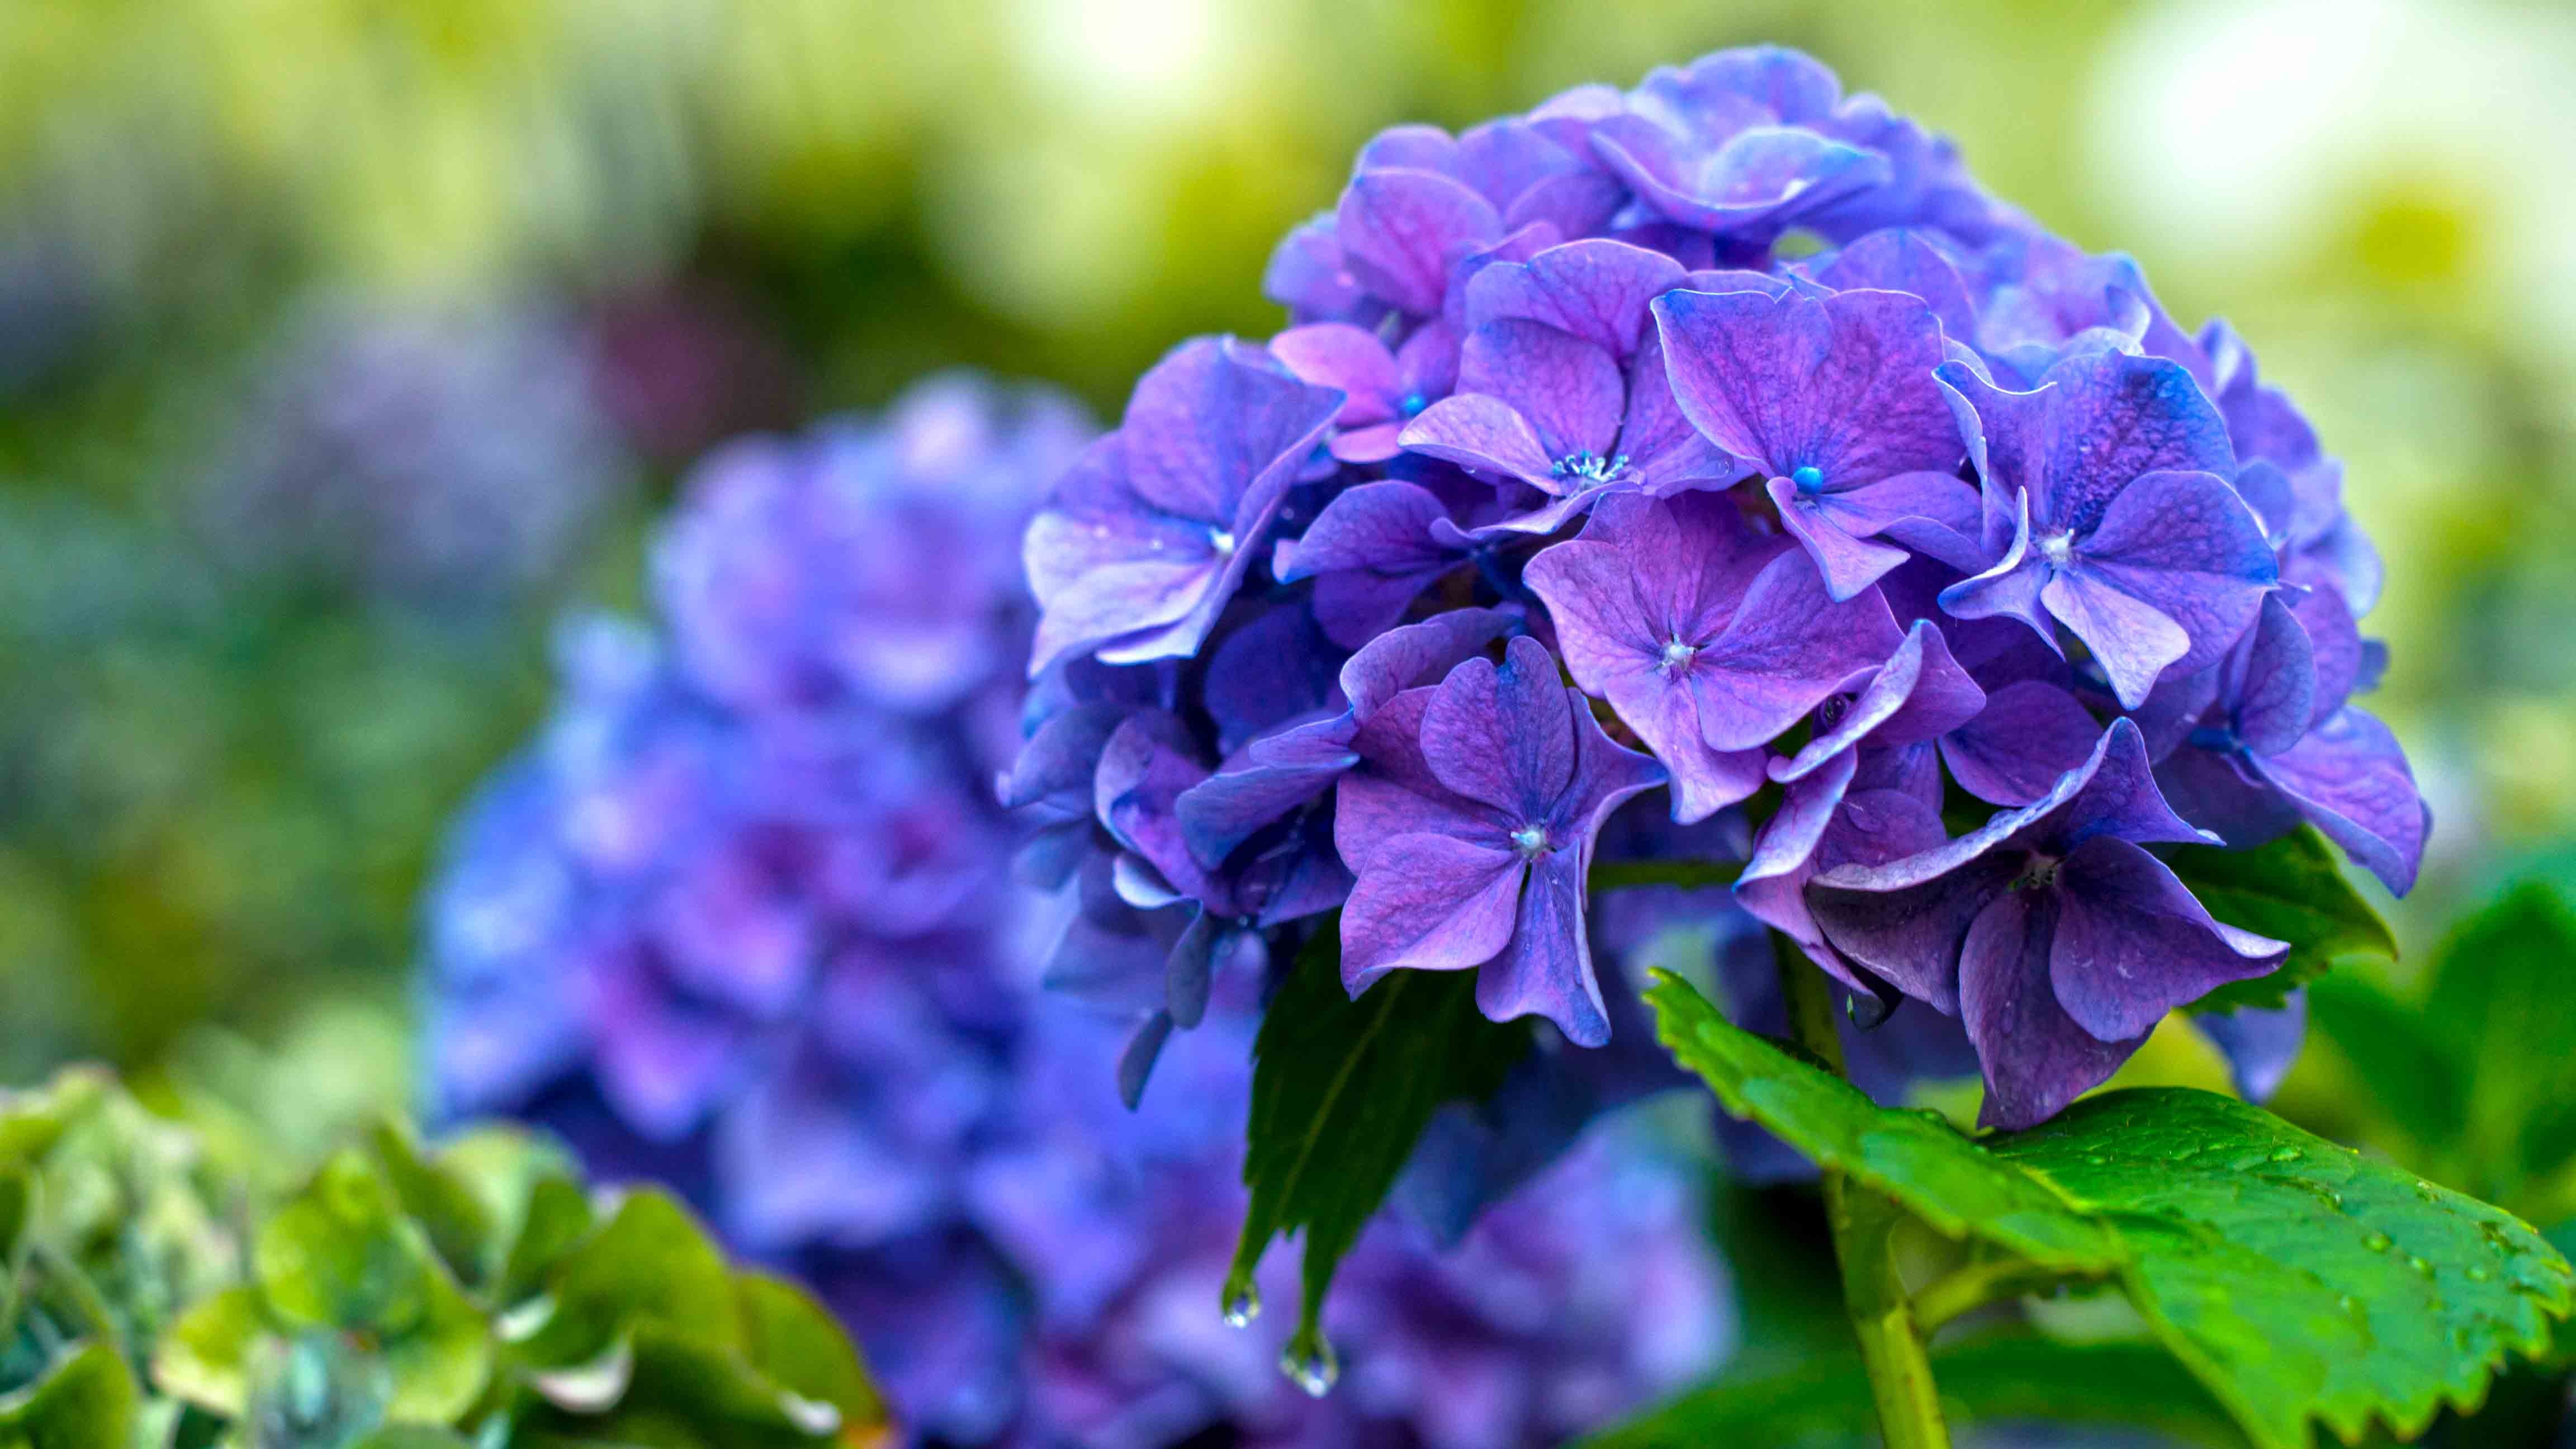
plant, flower, petal, botany, blue, garden, flora, hydrangea, botanical, greenhouse, gardens by the bay, singapore, macro photography, flowering plant, hydrangeaceae, cornales, annual plant, land plant